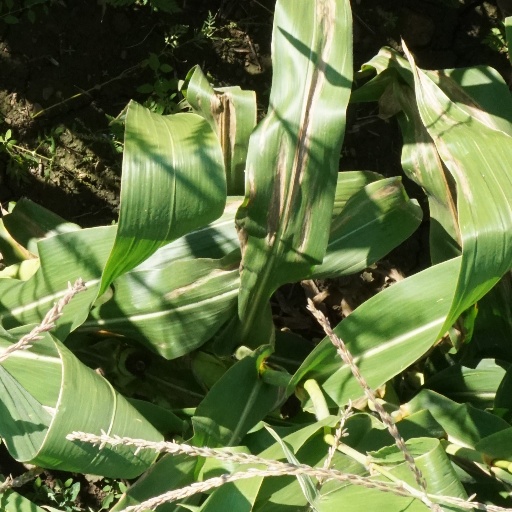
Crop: maize; corn